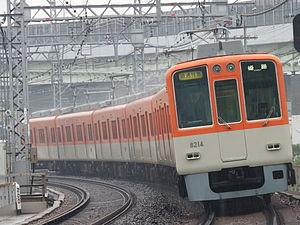
Hanshin Electric Railway Co., Ltd est une compagnie ferroviaire privée japonaise du groupe Hankyu Hanshin Holdings, Inc.. Elle relie les villes d'Ōsaka et Kōbe. Elle est également le propriétaire de l'équipe de baseball Hanshin Tigers.